A Good Marriage (film)

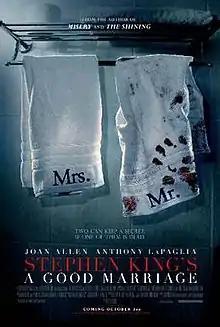
Promotional poster

A Good Marriage is a 2014 American psychological thriller film directed by Peter Askin and written by Stephen King, based on his novella of the same name, from the 2010 collection "Full Dark, No Stars". It stars Joan Allen, Anthony LaPaglia, Kristen Connolly and Stephen Lang.